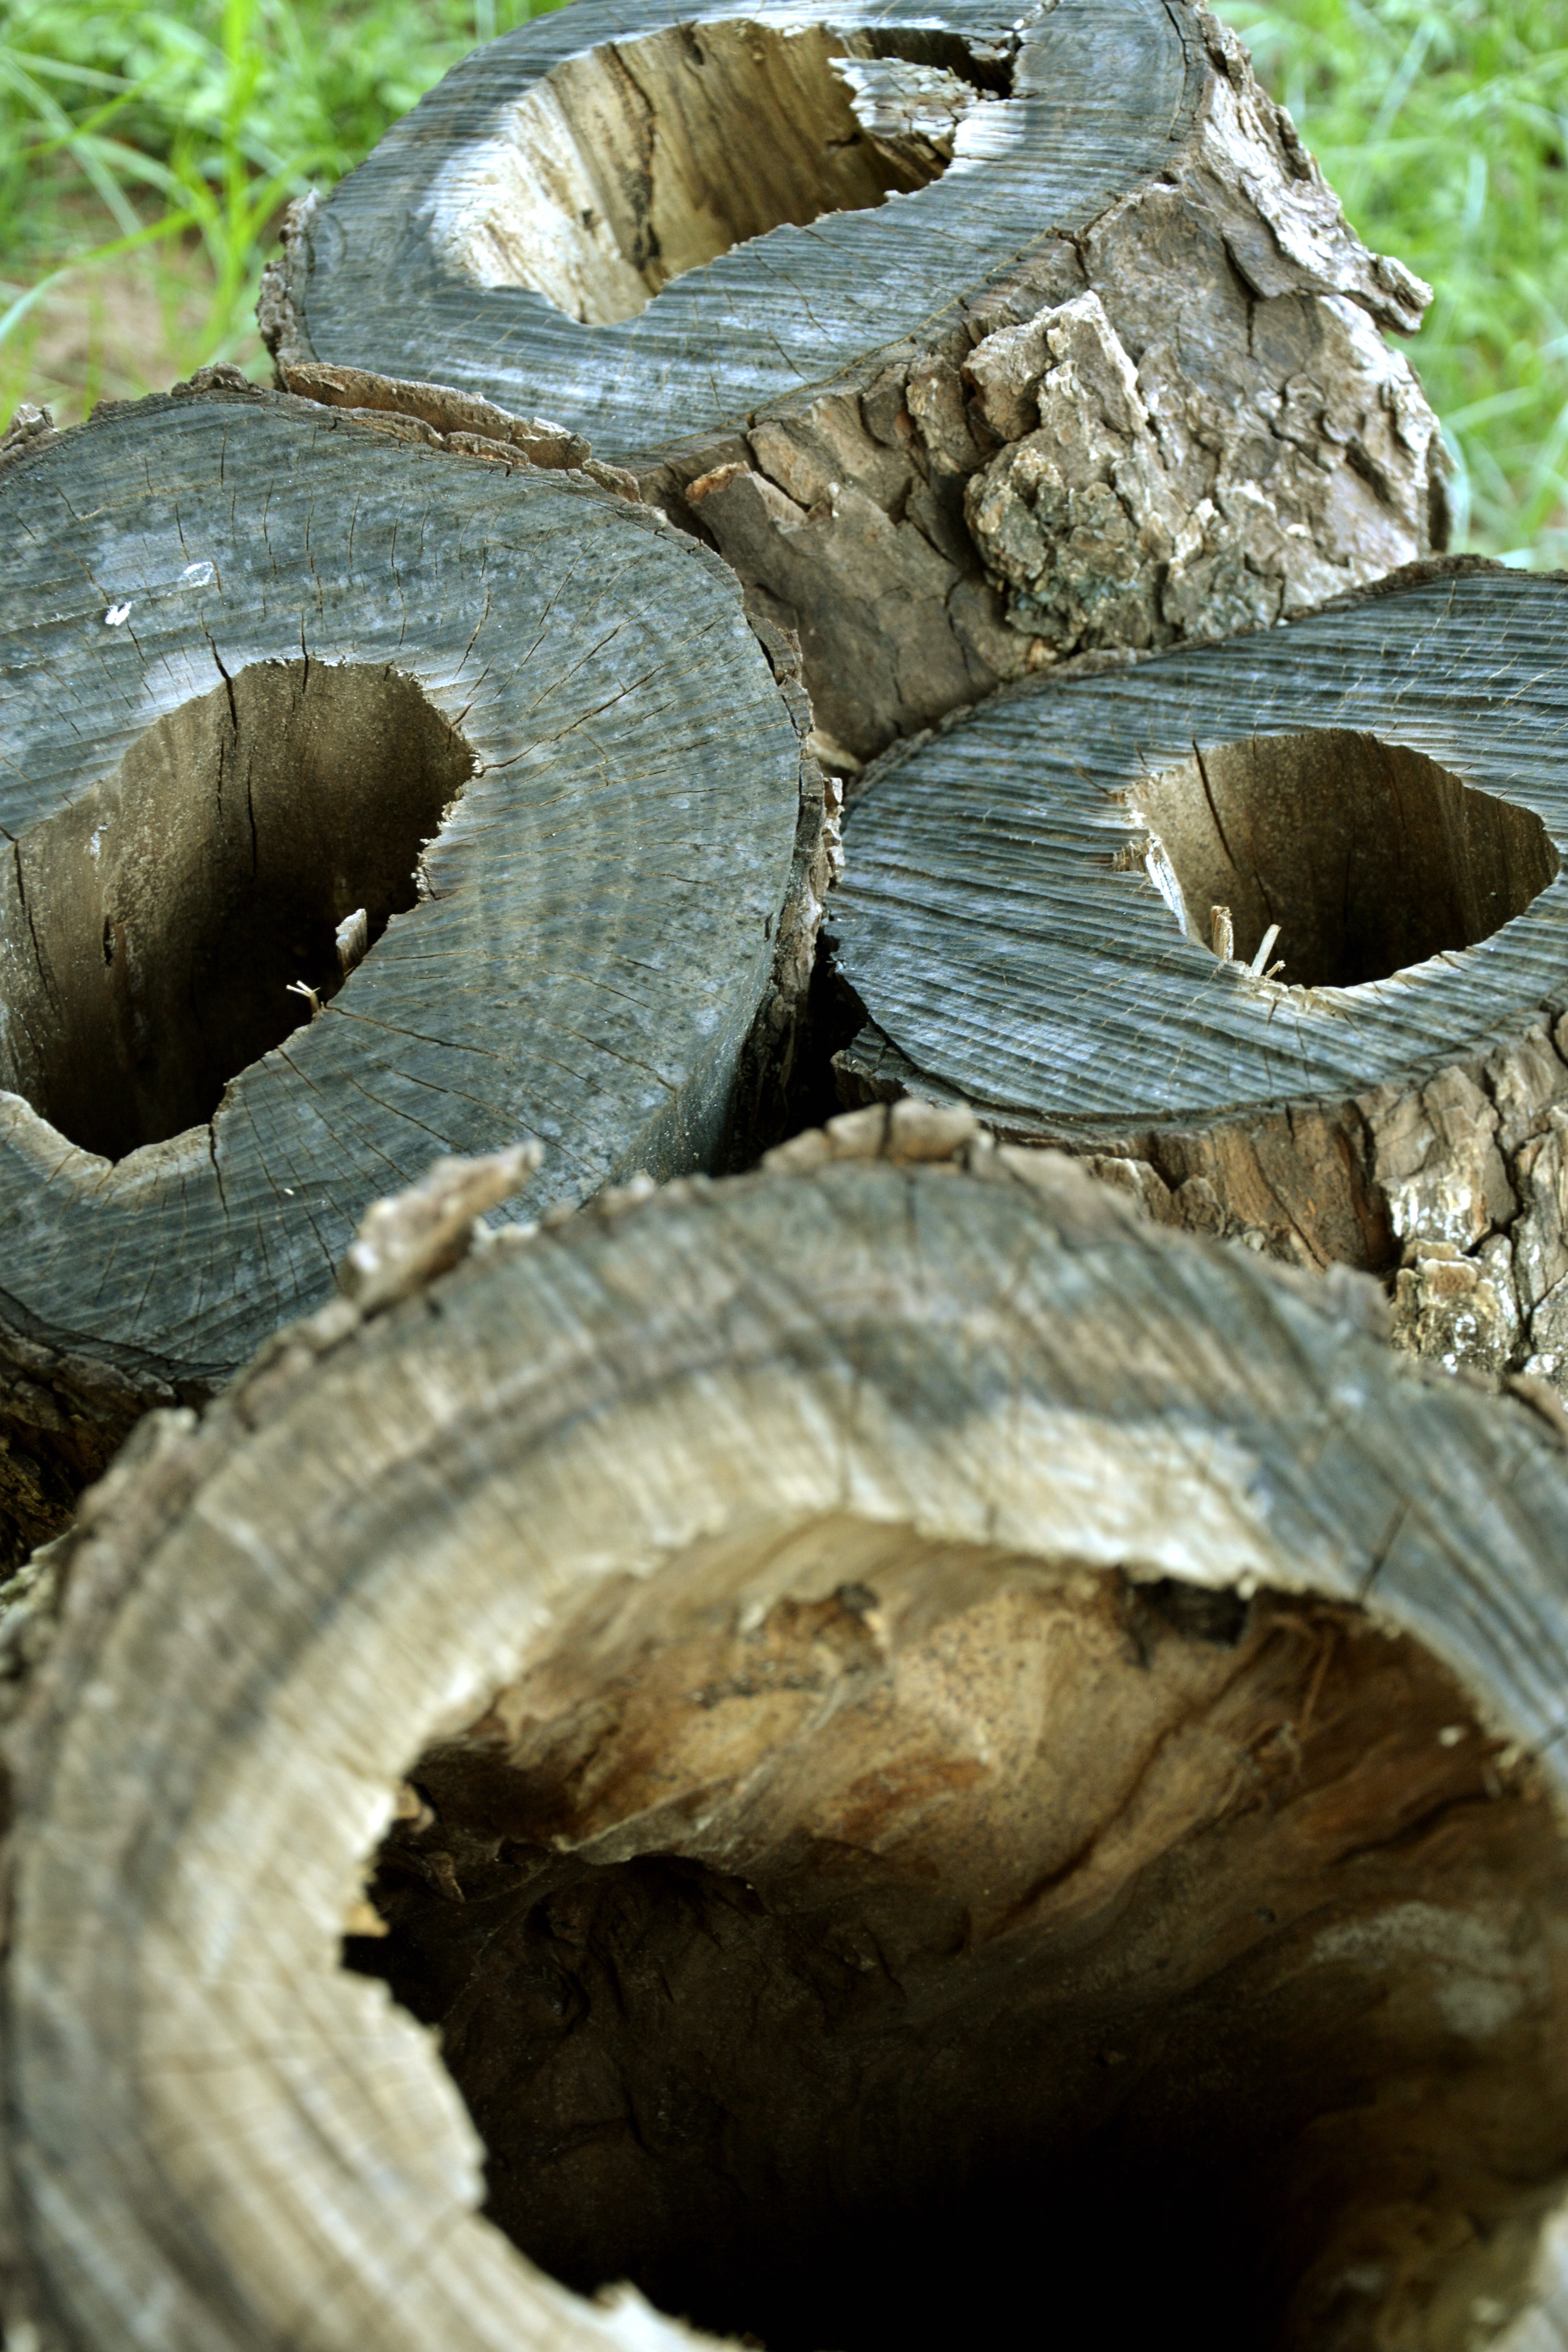
tree, nature, wood, leaf, trunk, food, close up, coconut, trunks, bored, macro photography, oyster mushroom, hollow trunk